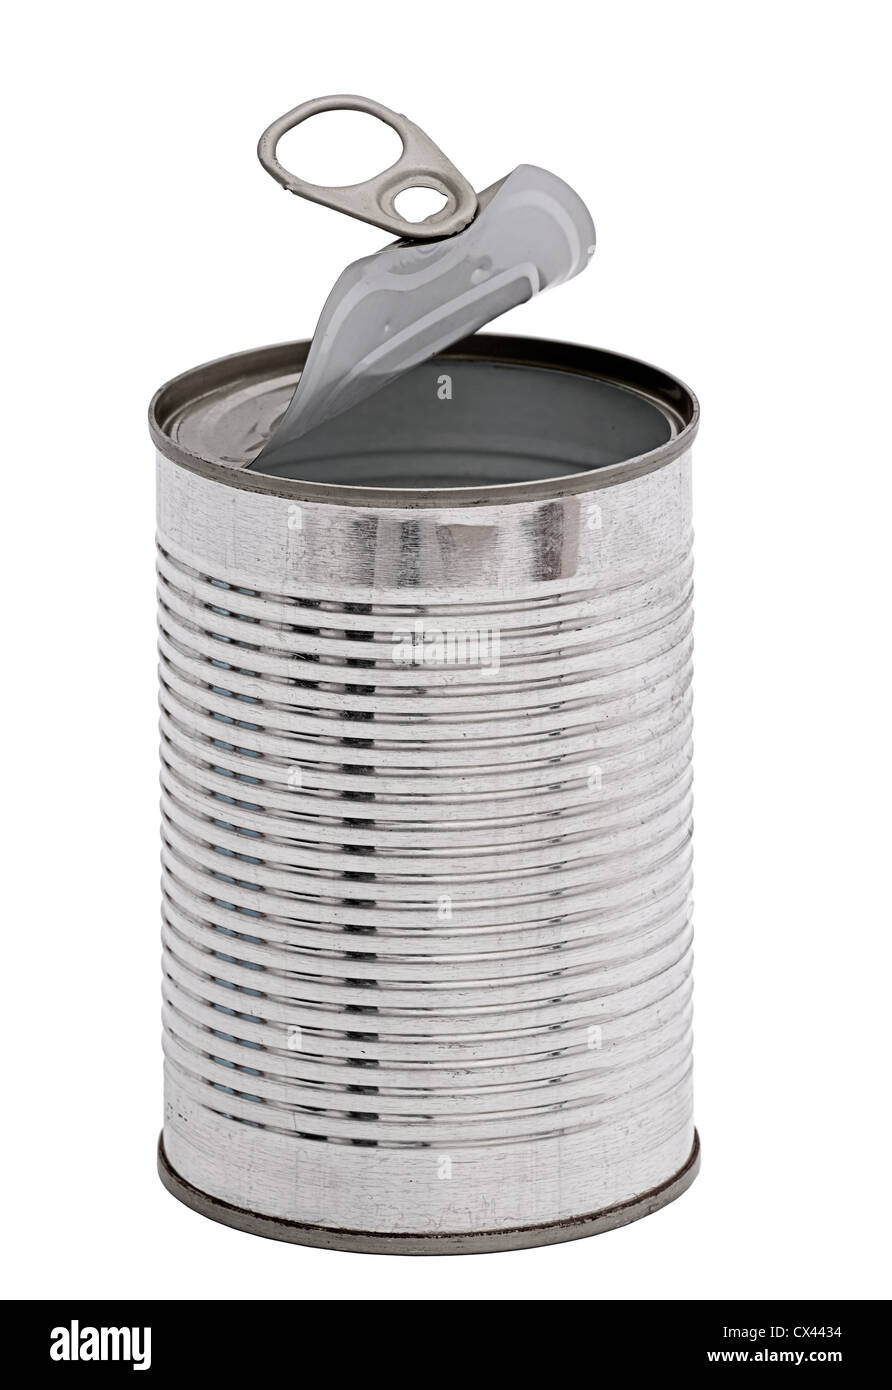
Label: metal